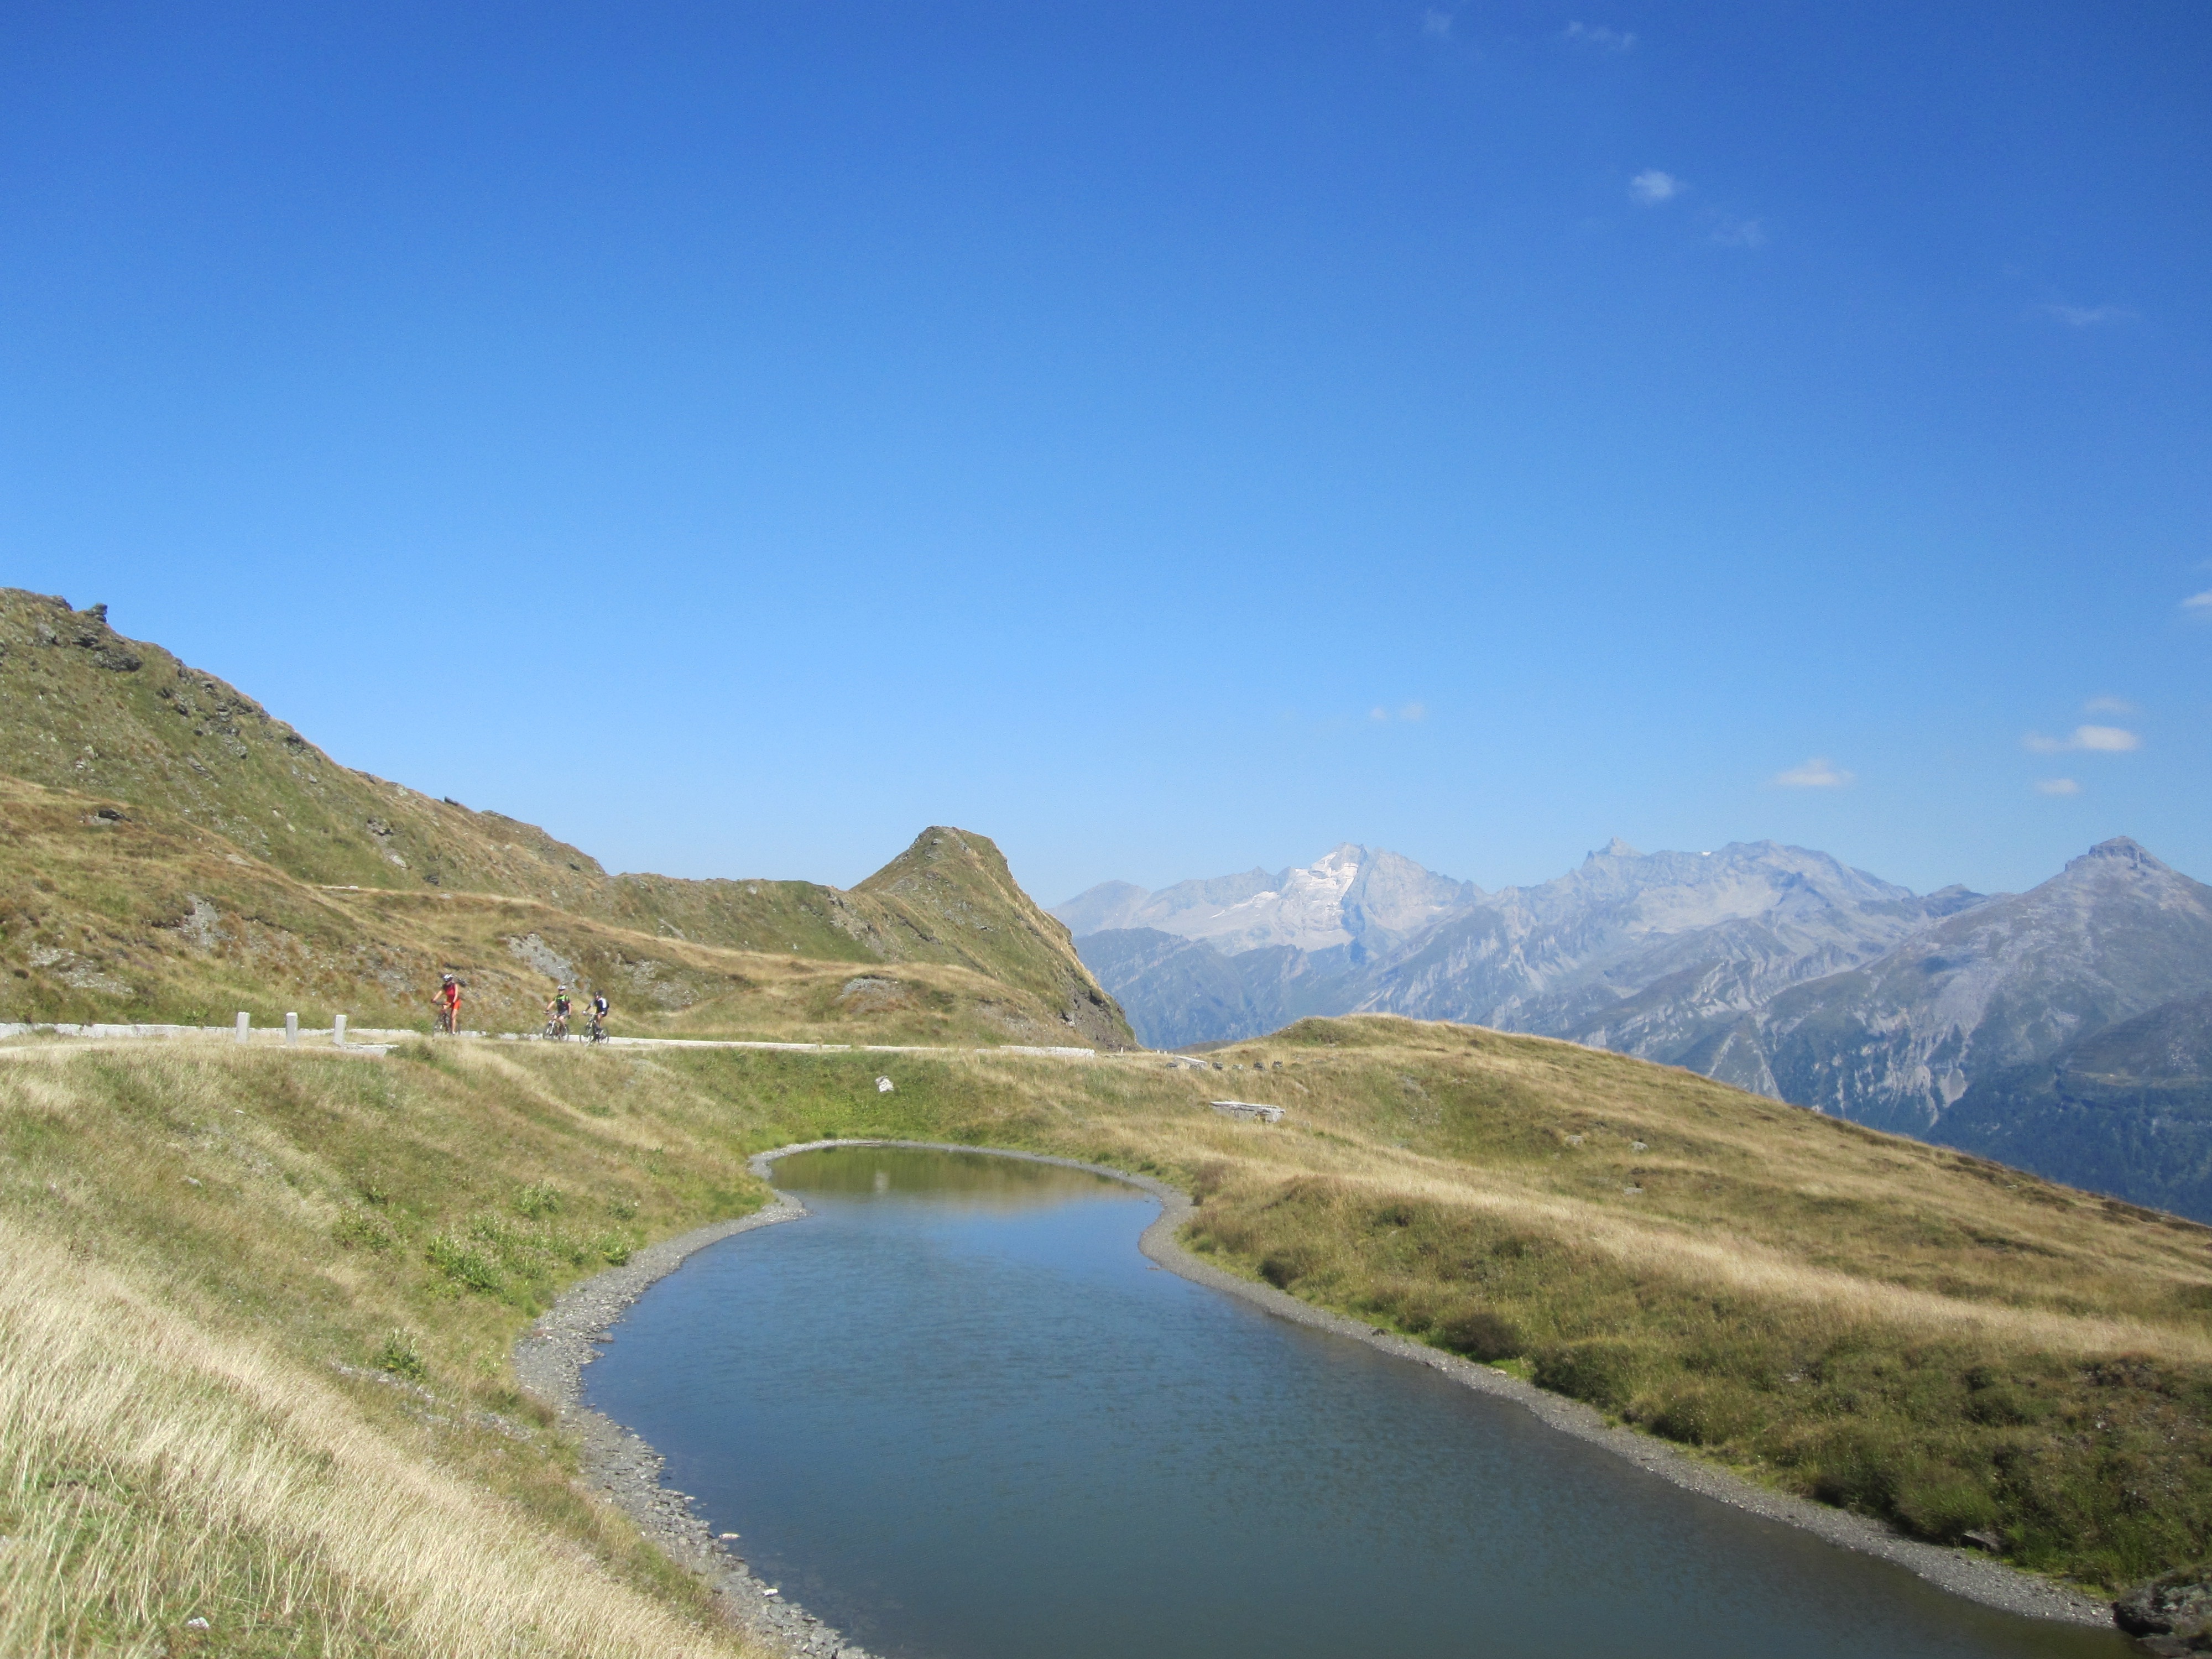
landscape, water, nature, rock, mountain, sky, hiking, meadow, hill, lake, valley, mountain range, summer, pond, hike, italy, alpine, blue, fjord, reservoir, ridge, mountains, alps, plateau, fell, loch, ecosystem, dolomites, landform, south tyrol, tarn, mountain pass, geographical feature, mountainous landforms